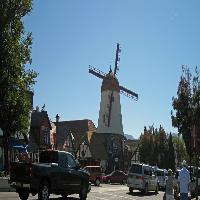
Weather: sun or clear